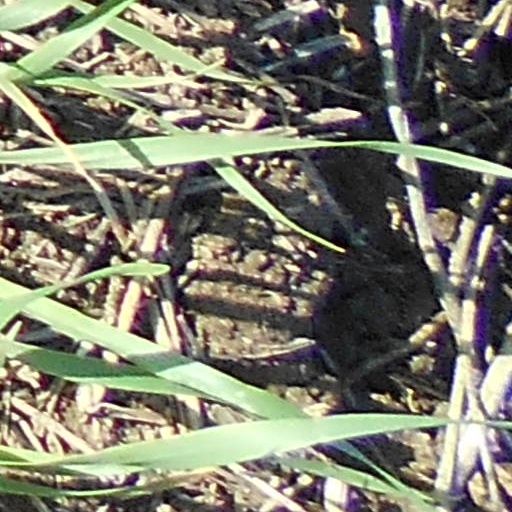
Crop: wheat